William Hughes Curran

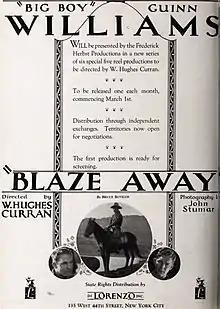
Advertisement for "Blaze Away"

William Hughes Curran (June 18 1893 – January 6, 1940) was an American film director. He directed several Western films.